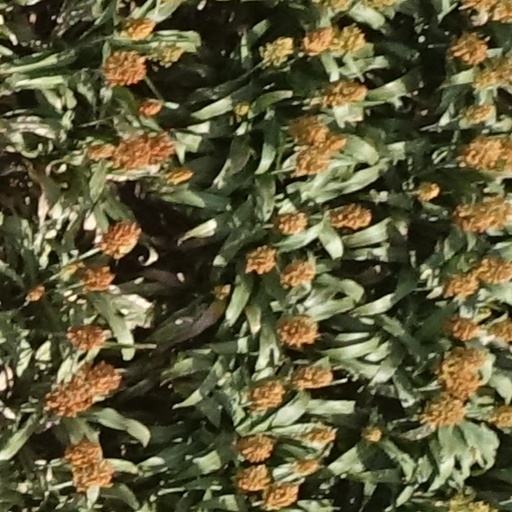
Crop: sorghum